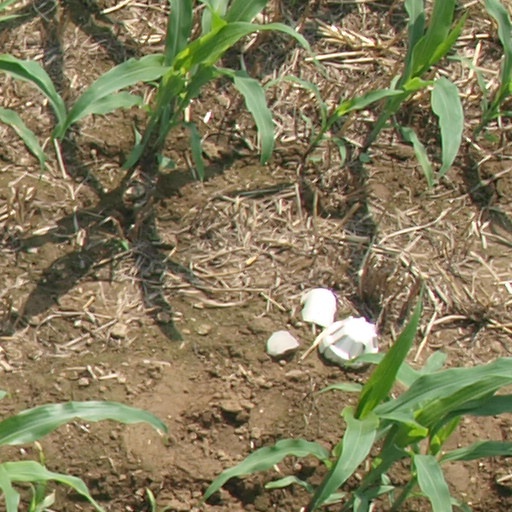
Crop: maize; corn